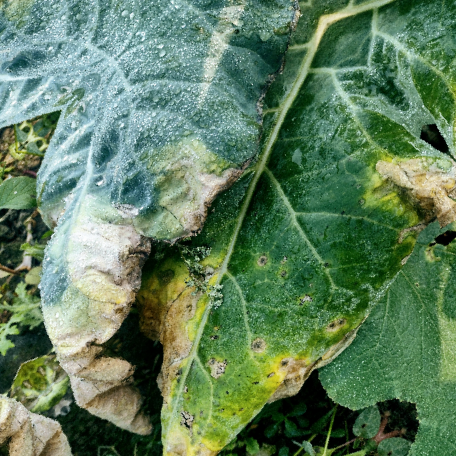
Label: Downy Mildew